Rawlinson baronets

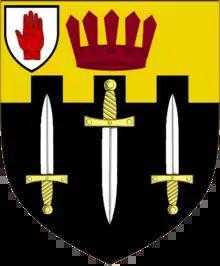
Arms of the Rawlinson baronets

The Rawlinson Baronetcy, of North Walsham in the County of Norfolk, is a title in the Baronetage of the United Kingdom. It was created on 7 February 1891 for the orientalist, archaeologist and politician Henry Rawlinson. His son, the second Baronet, was a distinguished soldier. On 6 October 1919 he was raised to the Peerage of the United Kingdom as Baron Rawlinson, of Trent in the County of Dorset. On his death on 26 March 1925 the barony became extinct, while the baronetcy passed to his younger brother, the third Baronet.